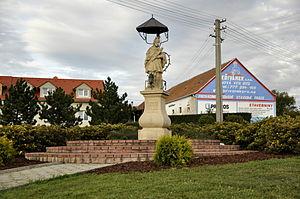
Nová Ves est une commune du district de Brno-Campagne, dans la région de Moravie-du-Sud, en Tchéquie. Sa population s'élevait à 793 habitants en 2017.